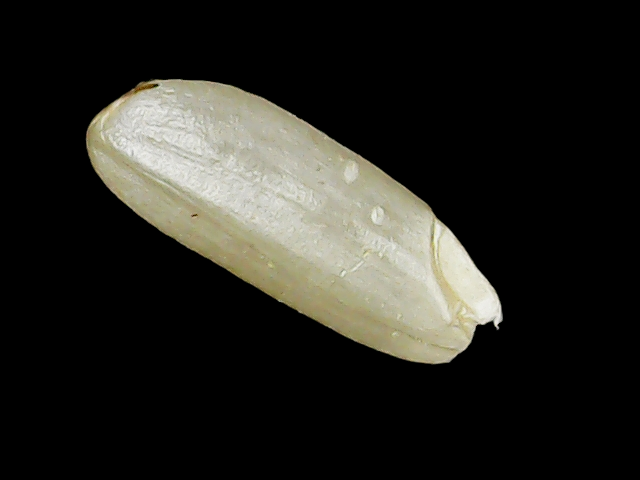
Rice variety: Binadhan23